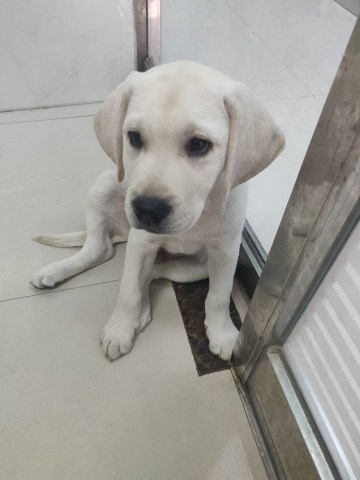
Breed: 3580-n000122-Labrador_retriever